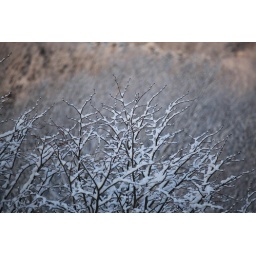
Sonw in the blue sky